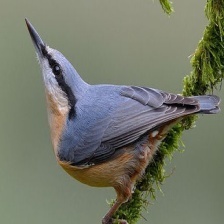
Species: CRESTED NUTHATCH
Scientific name: SITTA CAROLINENSIS